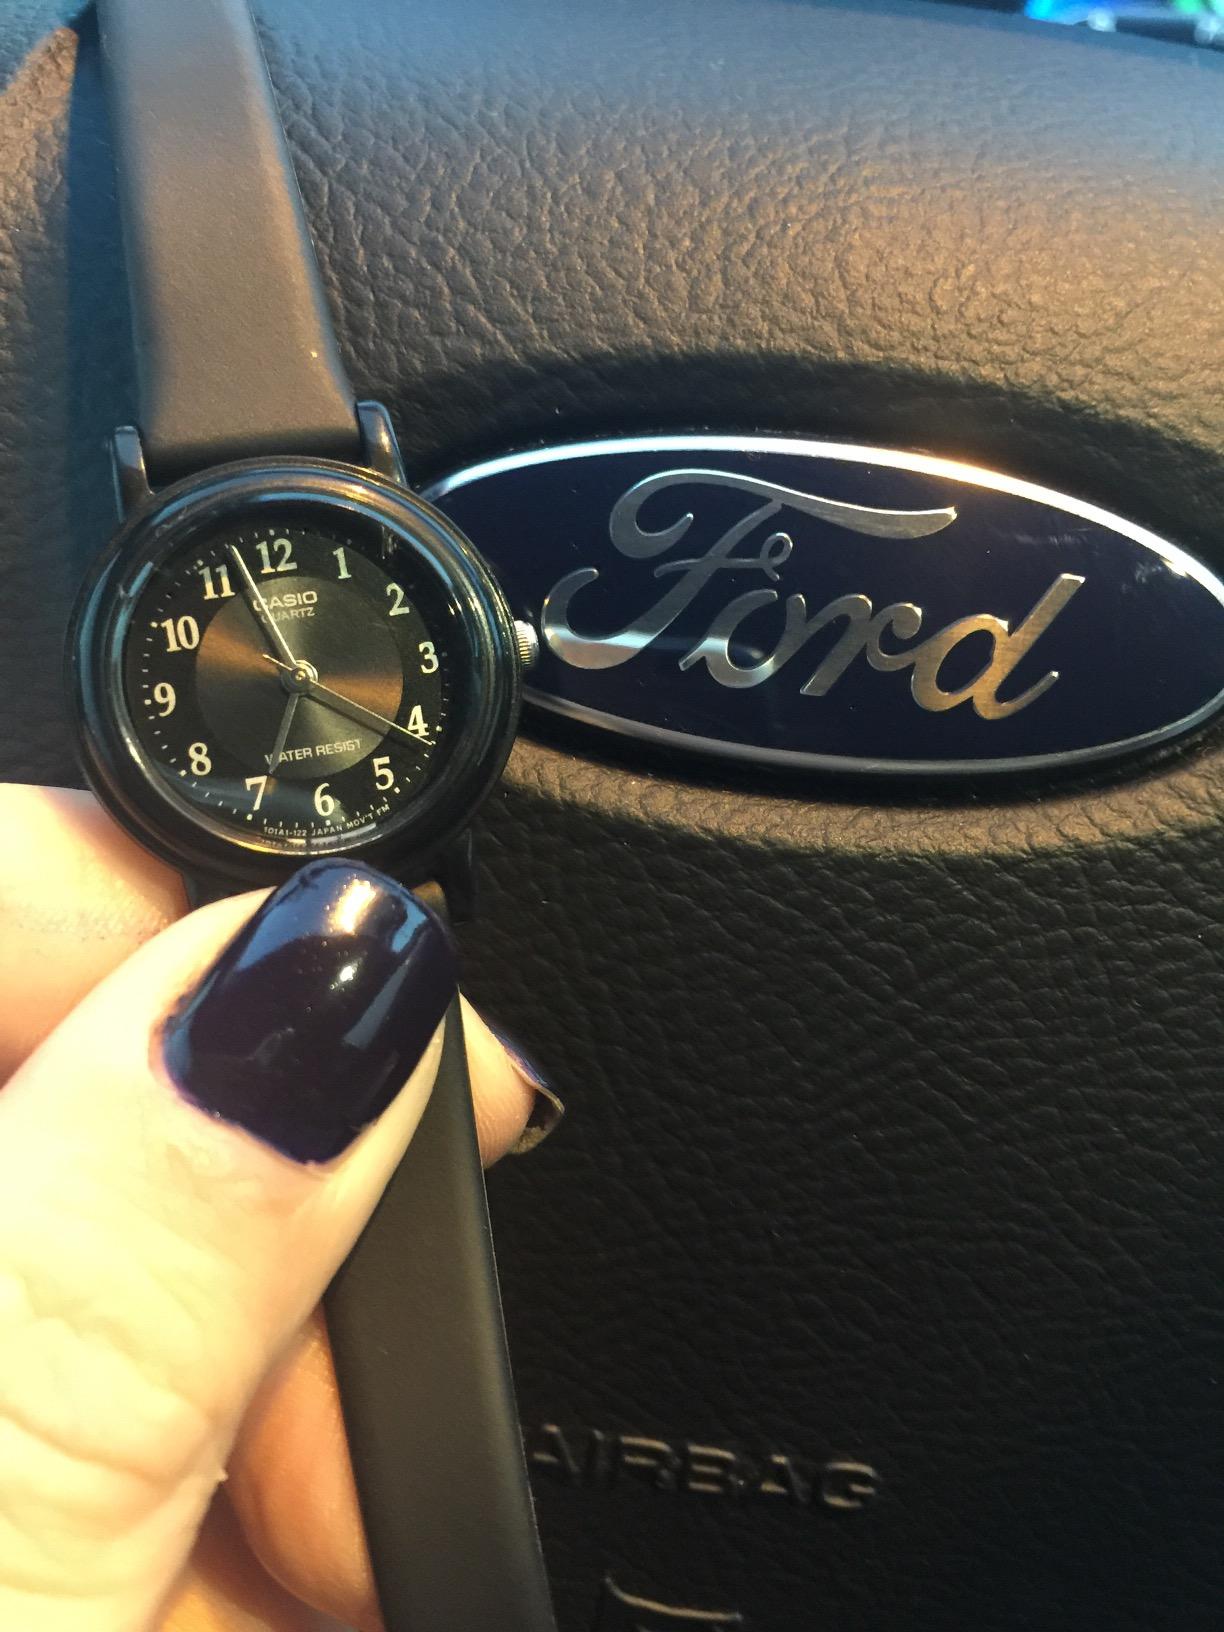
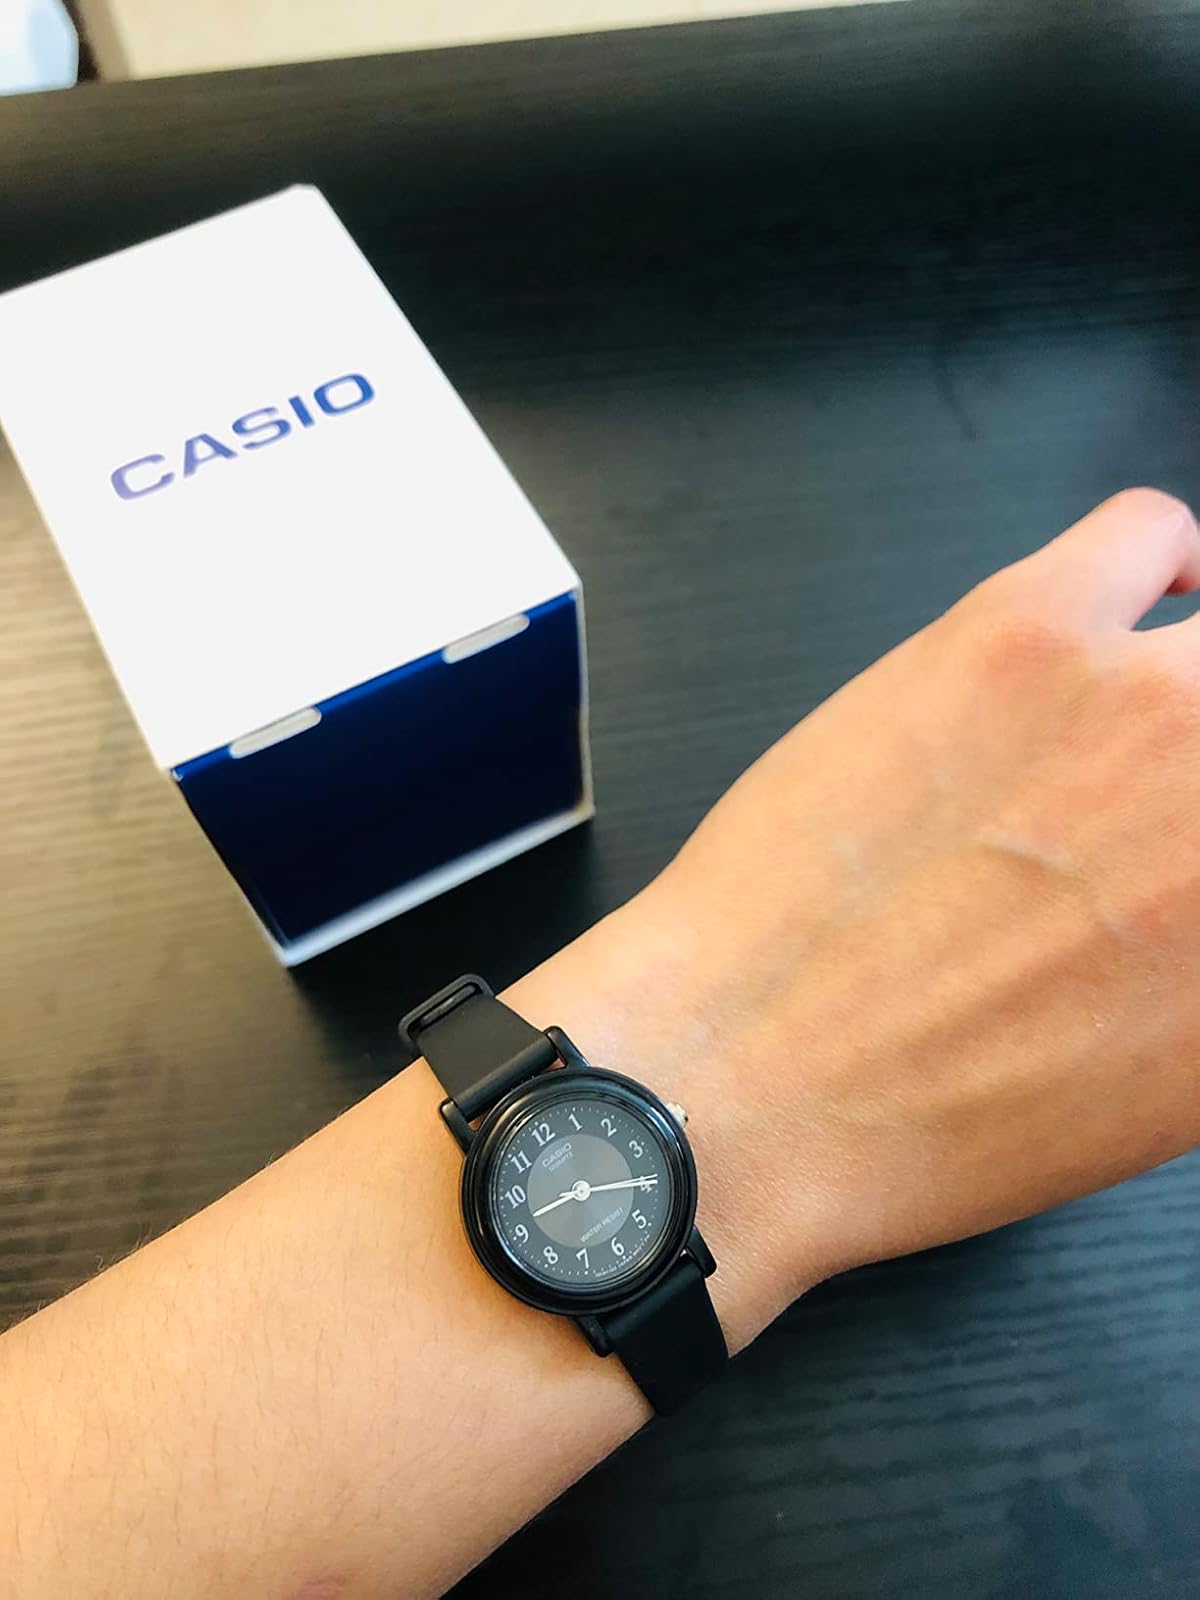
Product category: accessories_watch
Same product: yes